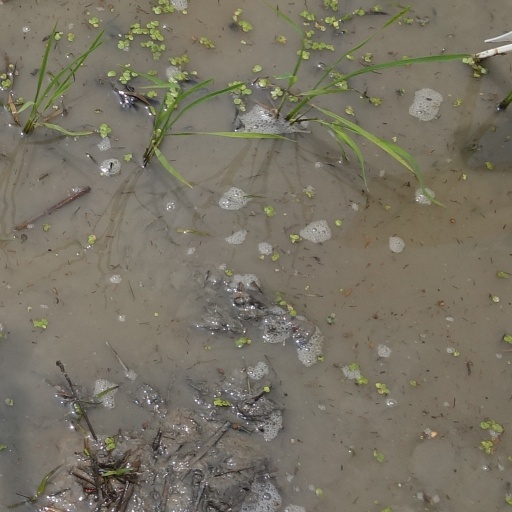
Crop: rice